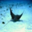
Label: ray